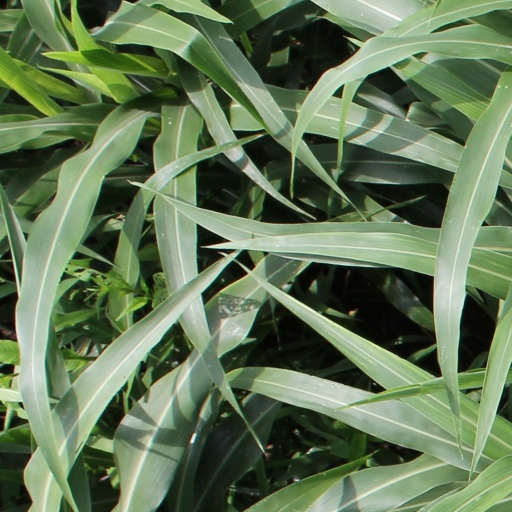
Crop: sorghum